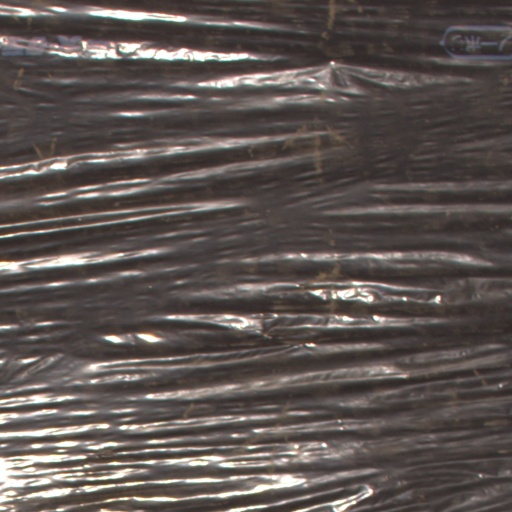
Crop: Jerusalem artichoke